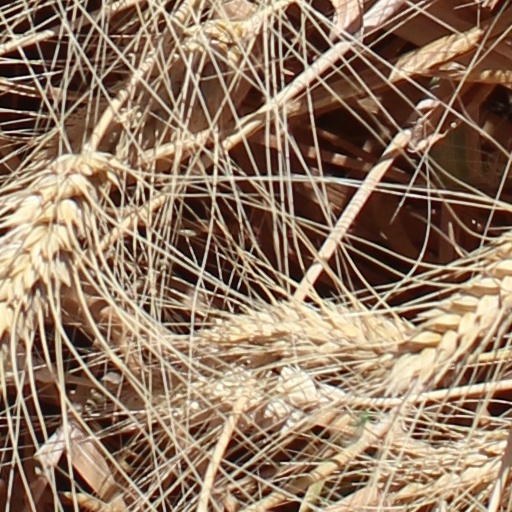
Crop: wheat